Boris Pahor

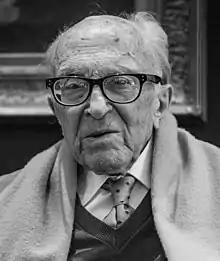
Pahor in June 2015

It was predicted by a Slovene philosopher living in France – Pahor's friend whose mother worked in Trieste as Pahor's mother did – that as a Slovene writer, Pahor would be recognized by Italian state only after he would be recognized by France and Germany. As explained in the 2010 documentary and in an interview with Pahor that was published in 2013 by "Bukla Magazine", Italian publishers were not interested in publishing Pahor until French and German translations were published. Only after France and Germany recognized Pahor, his work began to be finally published in Italy in 2007.